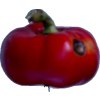
Label: red_pepper